Irina Yegorova

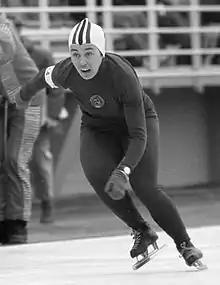
Irina Yegorova in 1968

Irina Nikolayevna Yegorova (born 8 April 1940) is a Russian speed skater who competed for the Soviet Union at the 1964 and 1968 Winter Olympics. In 1964 she won the silver medal in the 500 and 1000 m events. Four years later she finished fifth in the 1000 m and ninth in the 500 m contest.